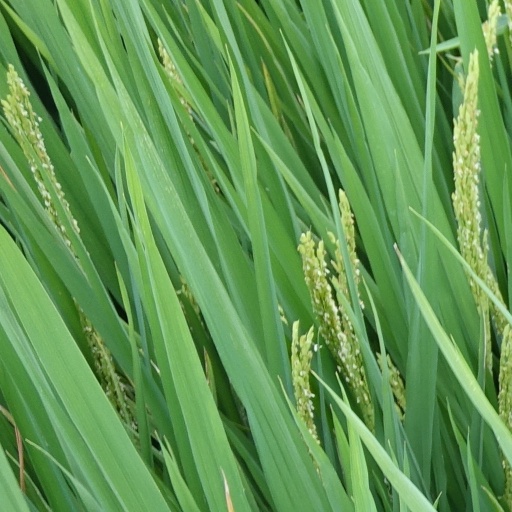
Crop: rice